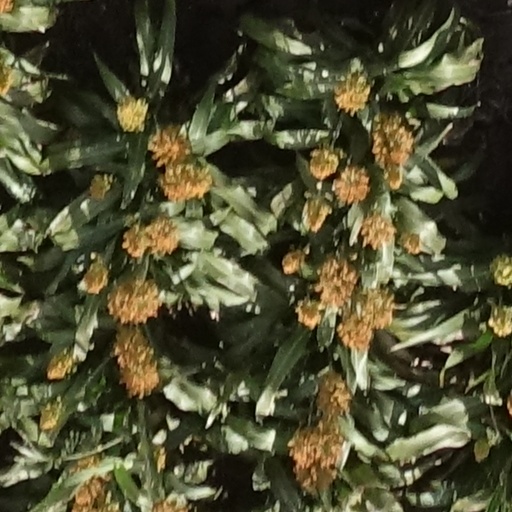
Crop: sorghum